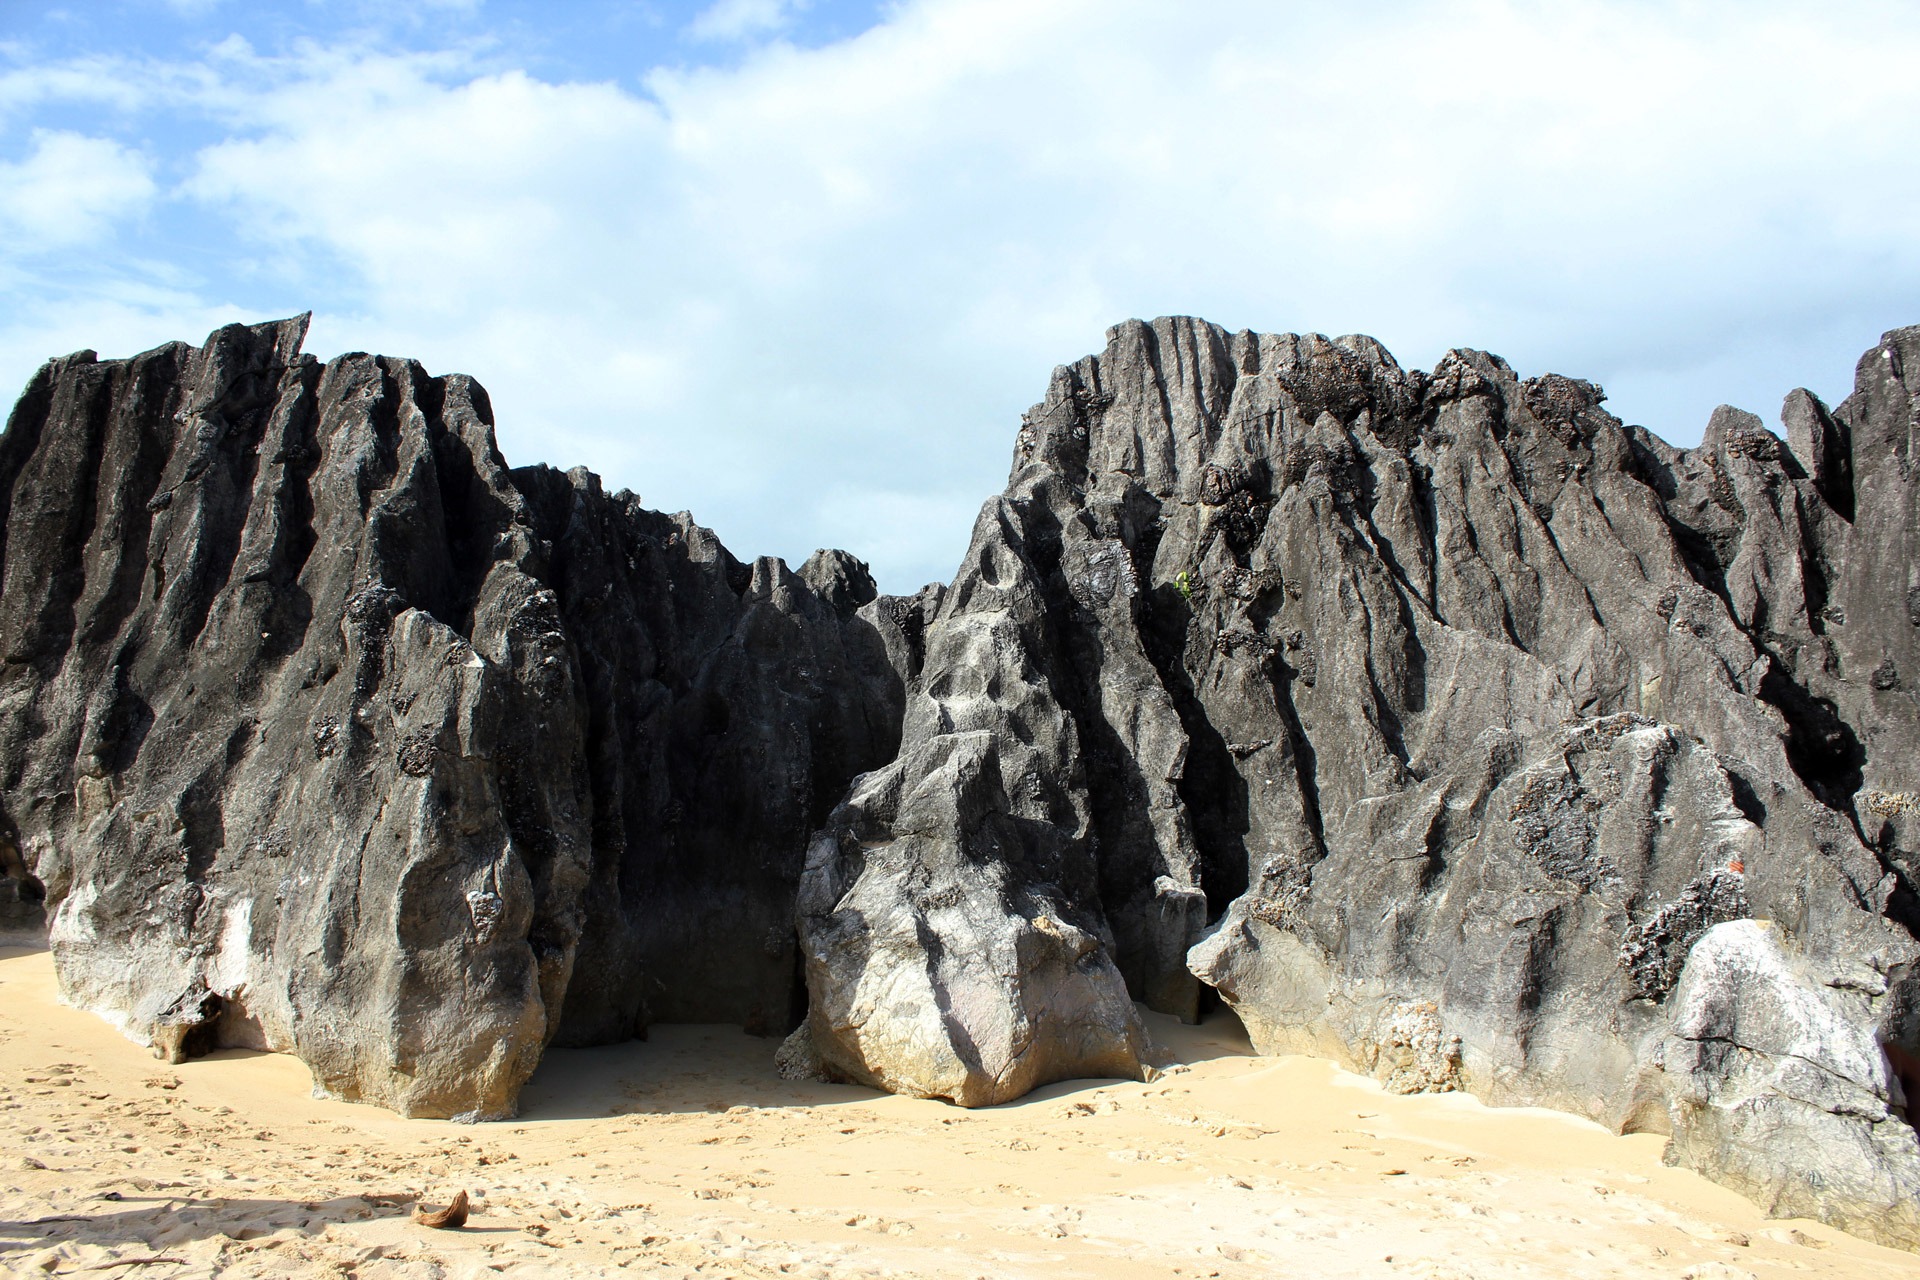
landscape, sand, rock, mountain, valley, formation, cliff, object, terrain, material, white sand, trees, stones, geology, outcrop, badlands, boulder, wadi, bedrock, landform, black stones, big stones, geographical feature, large stone, wet stones, stones and trees, live stone, nature stone, creative stone